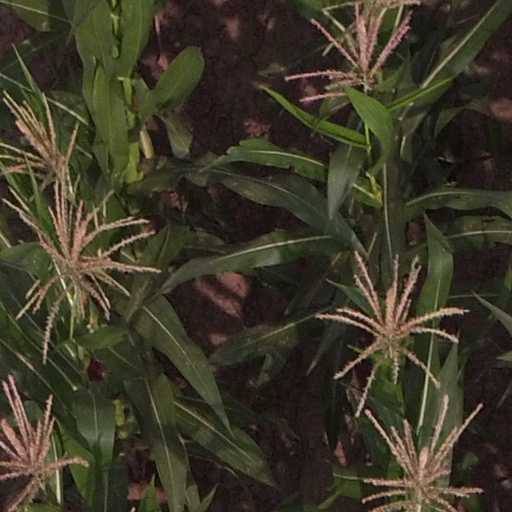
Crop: maize; corn